Fenian

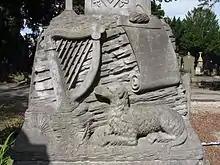
Memorial dedication to John Keegan 'Leo' Casey (1846–1870), known as the Poet of the Fenians

In Canada, "Fenian" is used to designate a group of Irish radicals, a.k.a. the American branch of the Fenian Brotherhood in the 1860s. They made several attempts to invade some parts of the British colonies of New Brunswick (i.e., Campobello Island) and Canada (present-day Southern Ontario and Missisquoi County), with the raids continuing after these colonies had been confederated. The ultimate goal of the Fenian raids was to hold Canada hostage and therefore be in a position to blackmail the United Kingdom to give Ireland its independence. Because of the invasion attempts, support or collaboration for the Fenians in Canada became very rare even among the Irish.